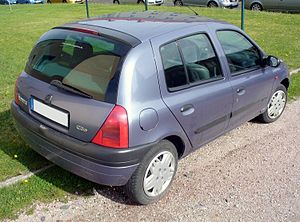
Renault Clio II / Modelhistorie
Renault Clio II er modelbetegnelsen for den anden generation af minibilen Clio fra Renault.